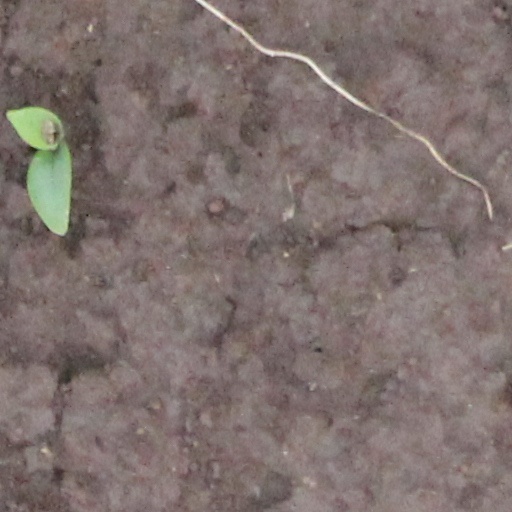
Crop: wheat